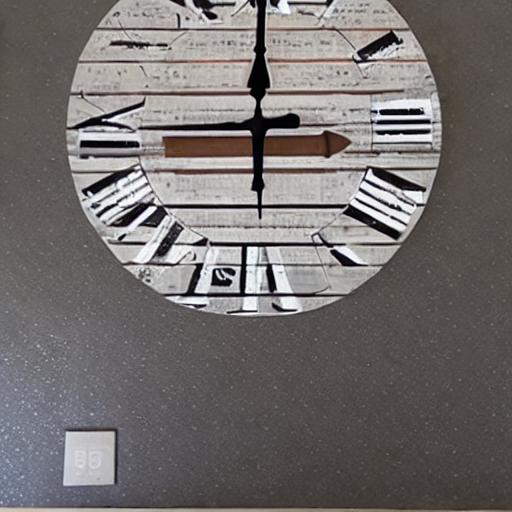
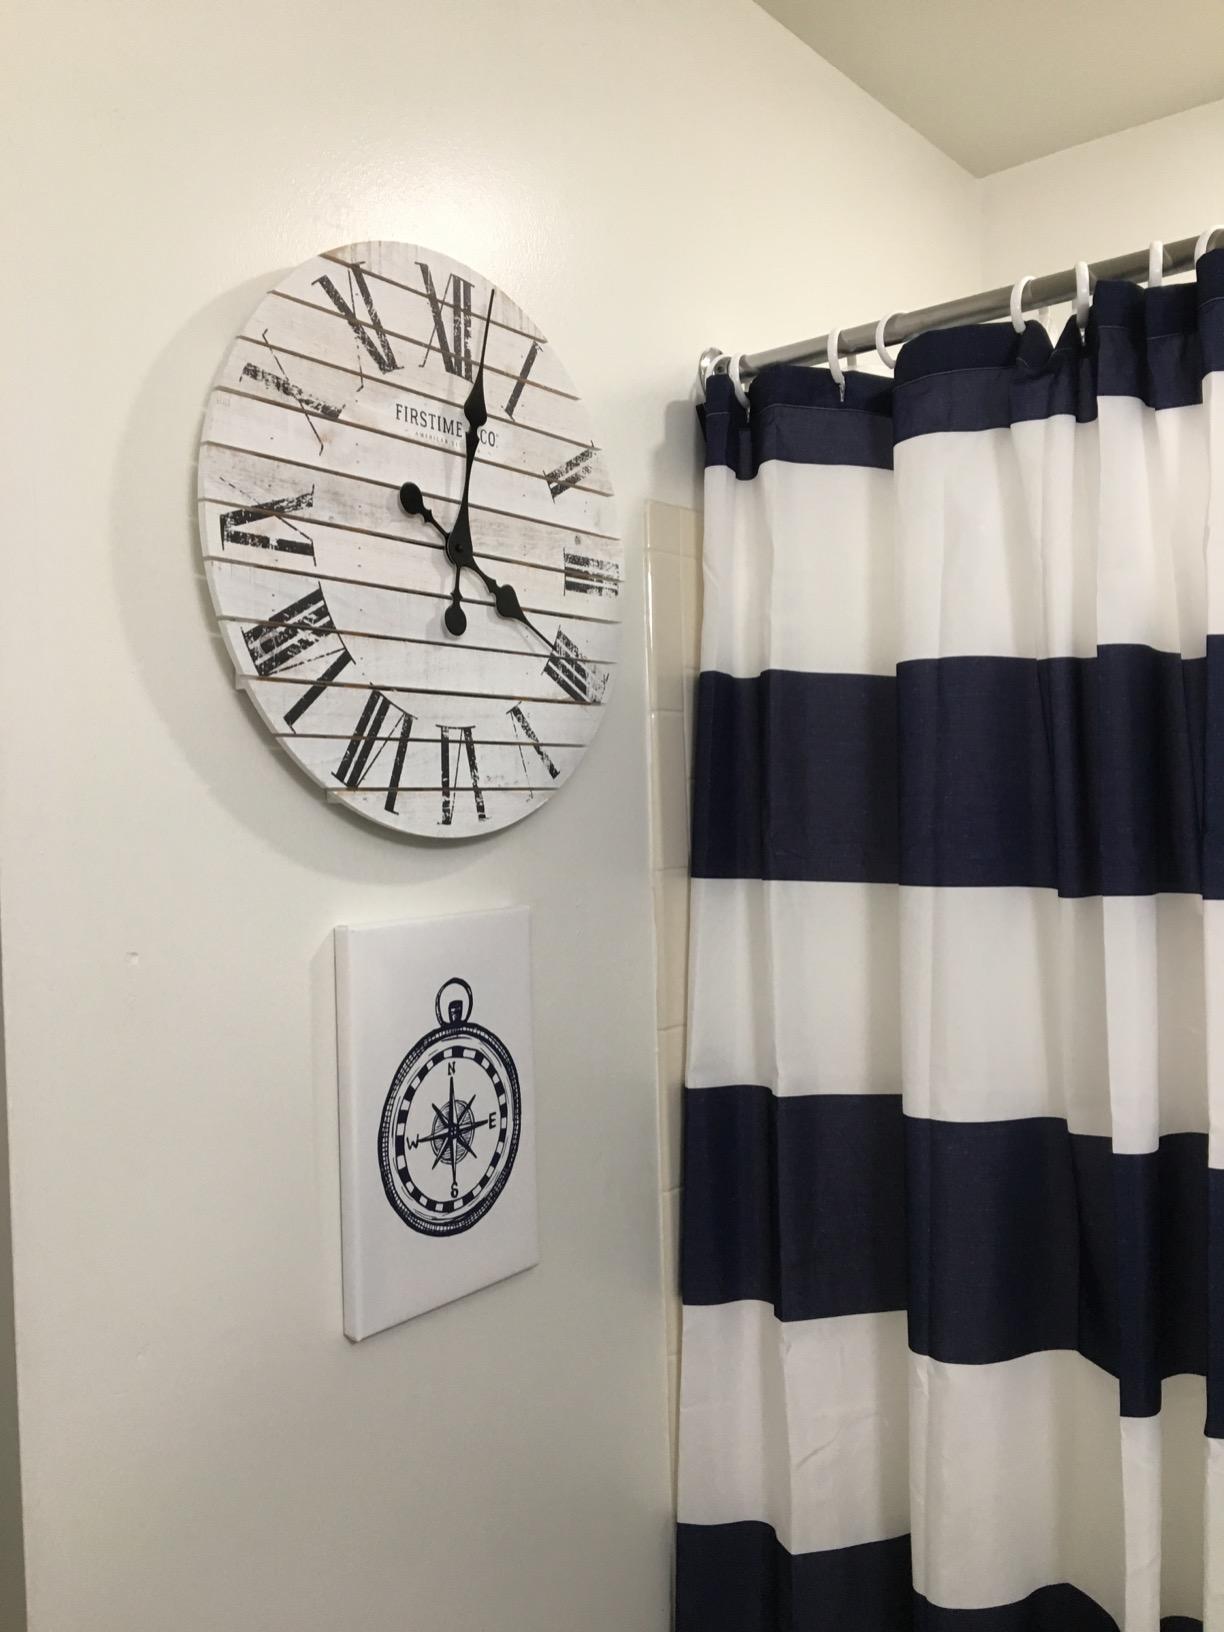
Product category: clock
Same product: no